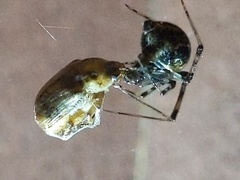
Species: Parasteatoda_tepidariorum